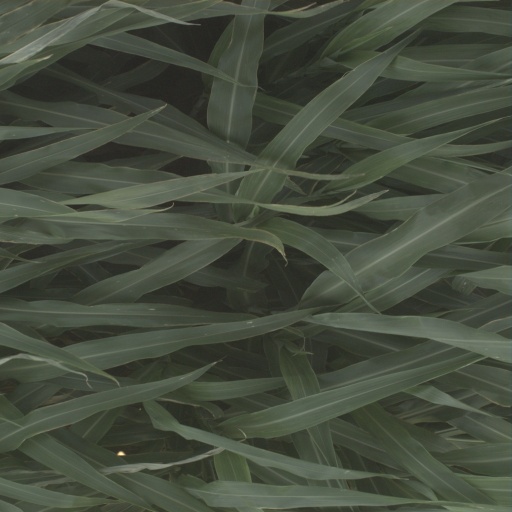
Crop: sorghum